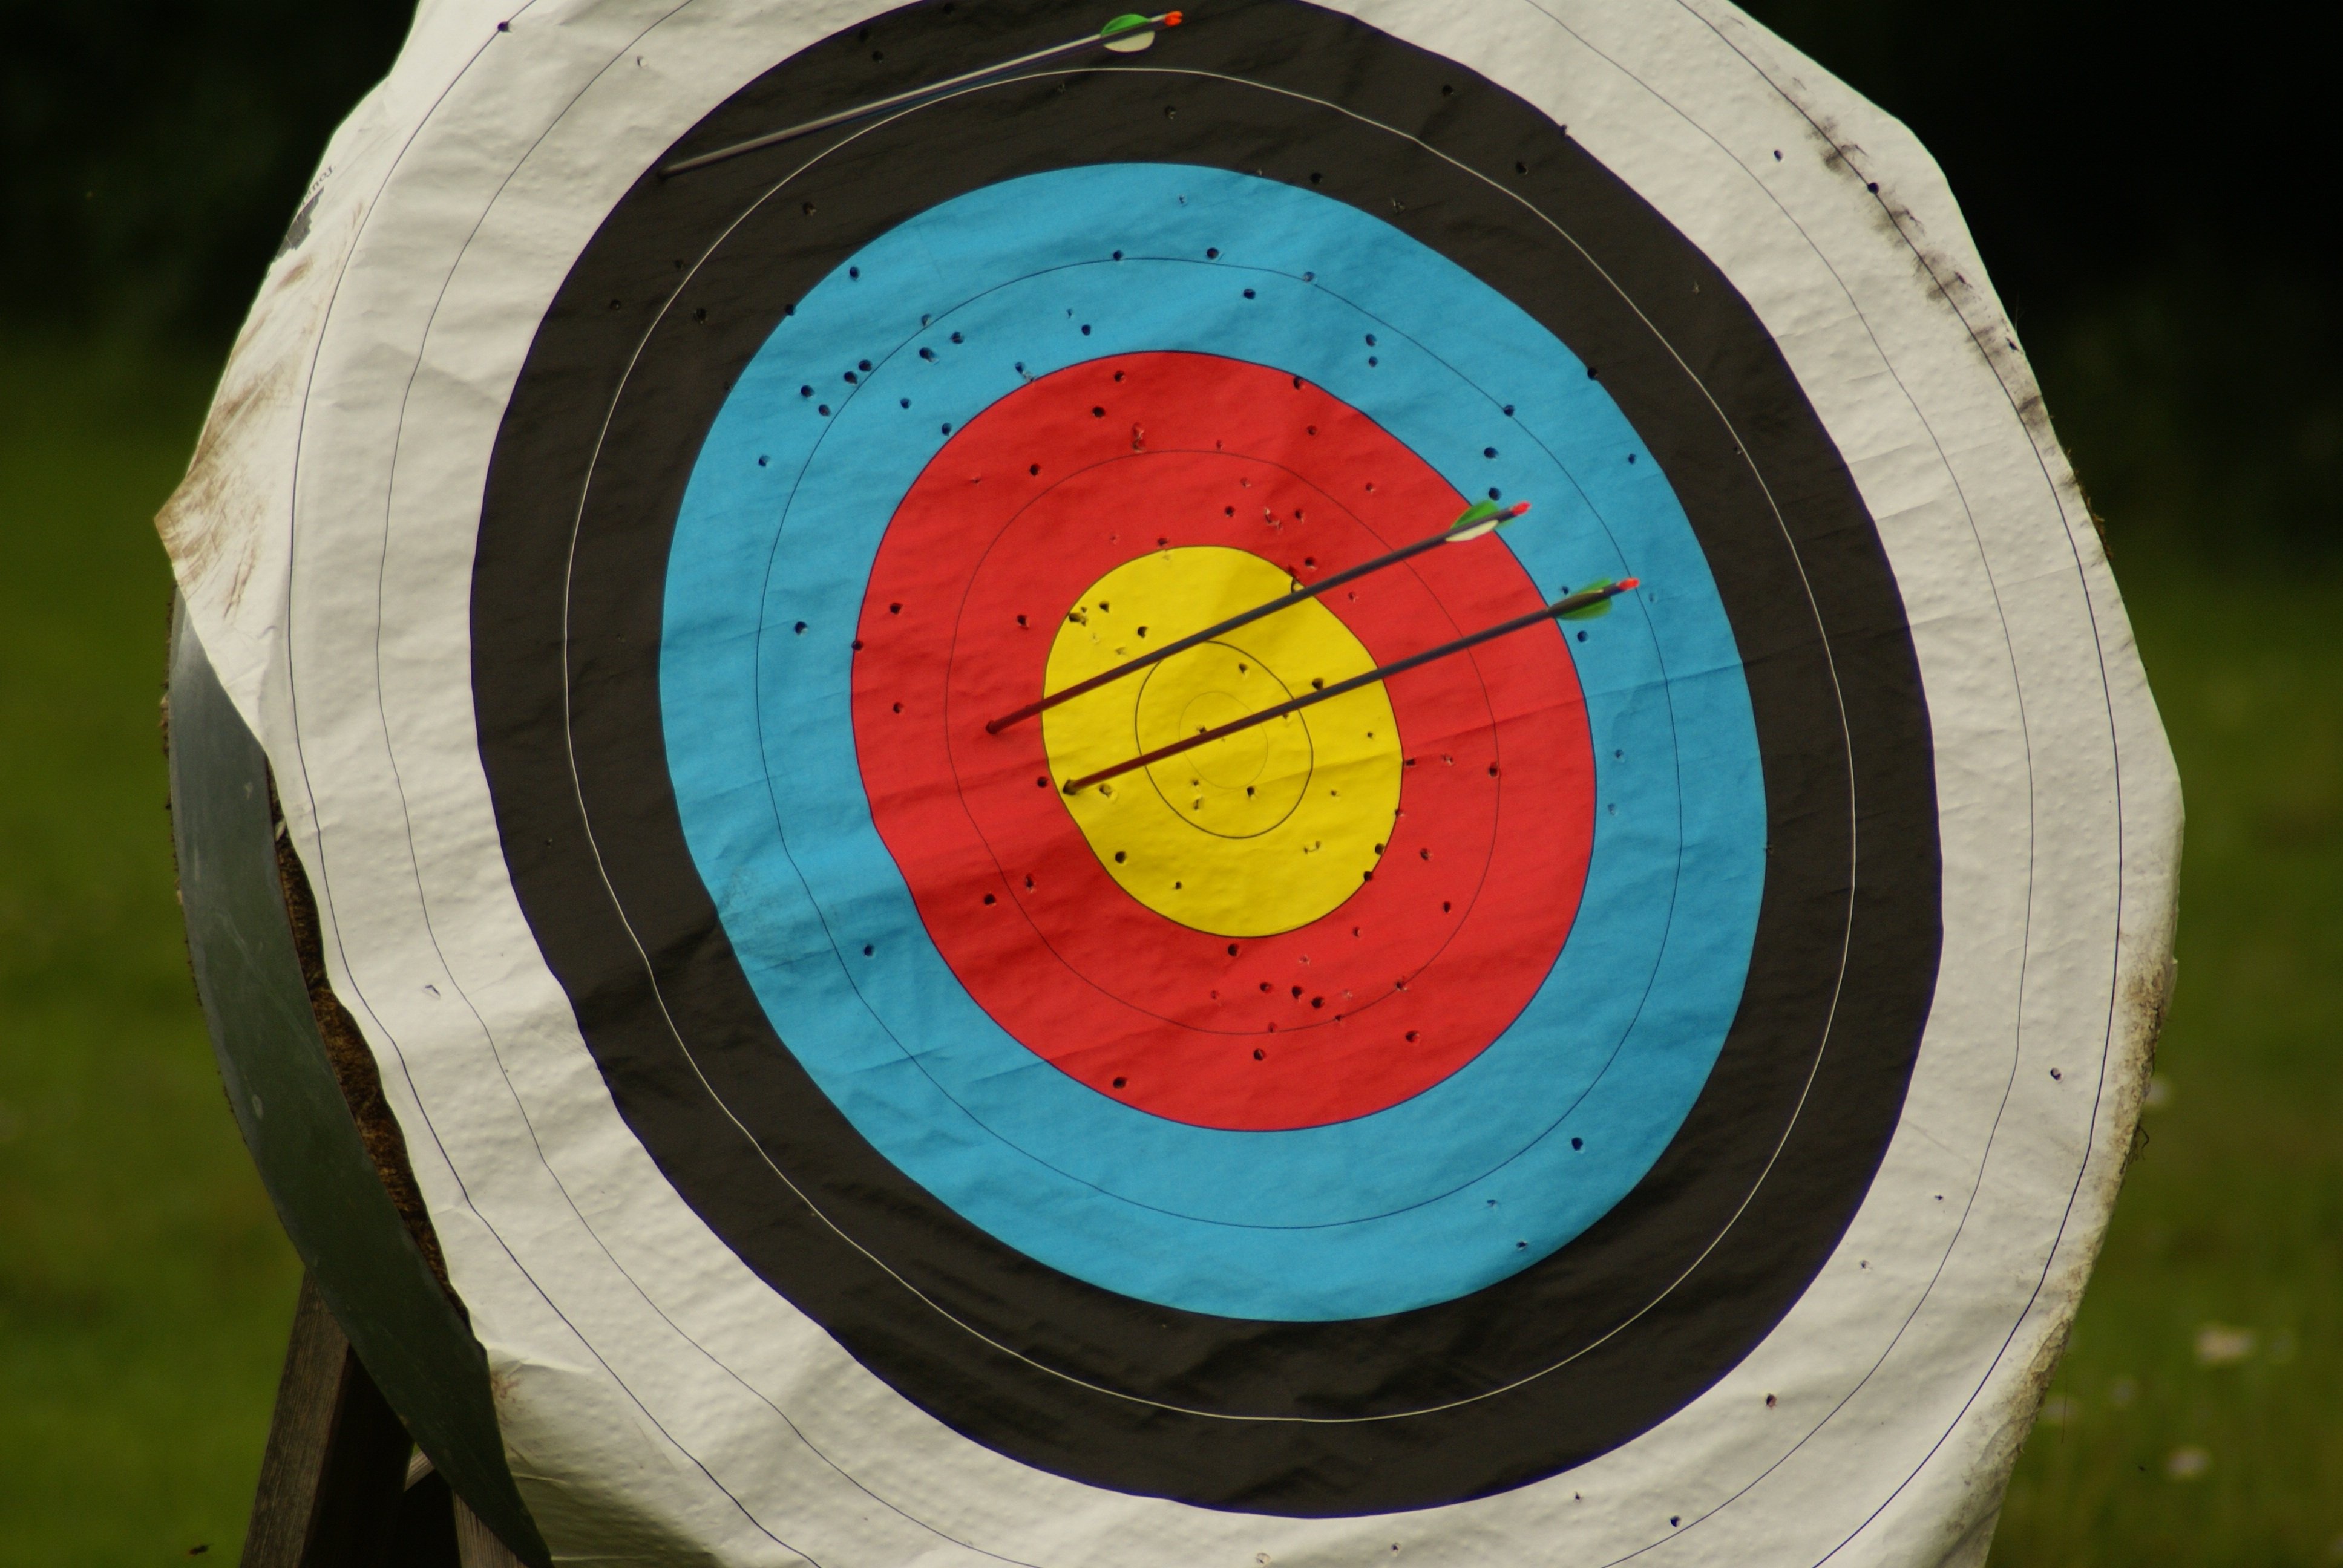
recreation, arch, green, color, circle, sports, arrows, edition, archery, target, disc, objectives, bow and arrow, outdoor recreation, delivering, individual sports, bogensport, target archery